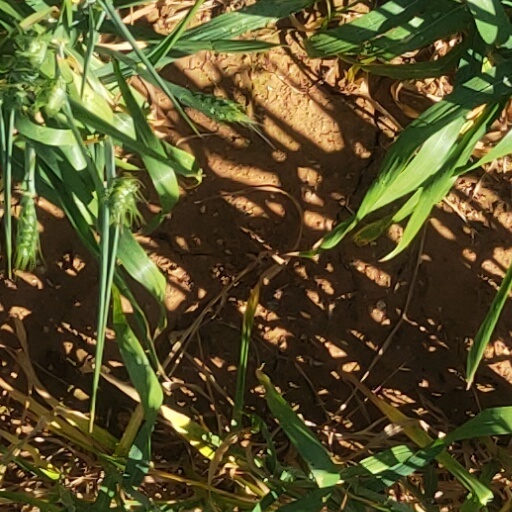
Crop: wheat